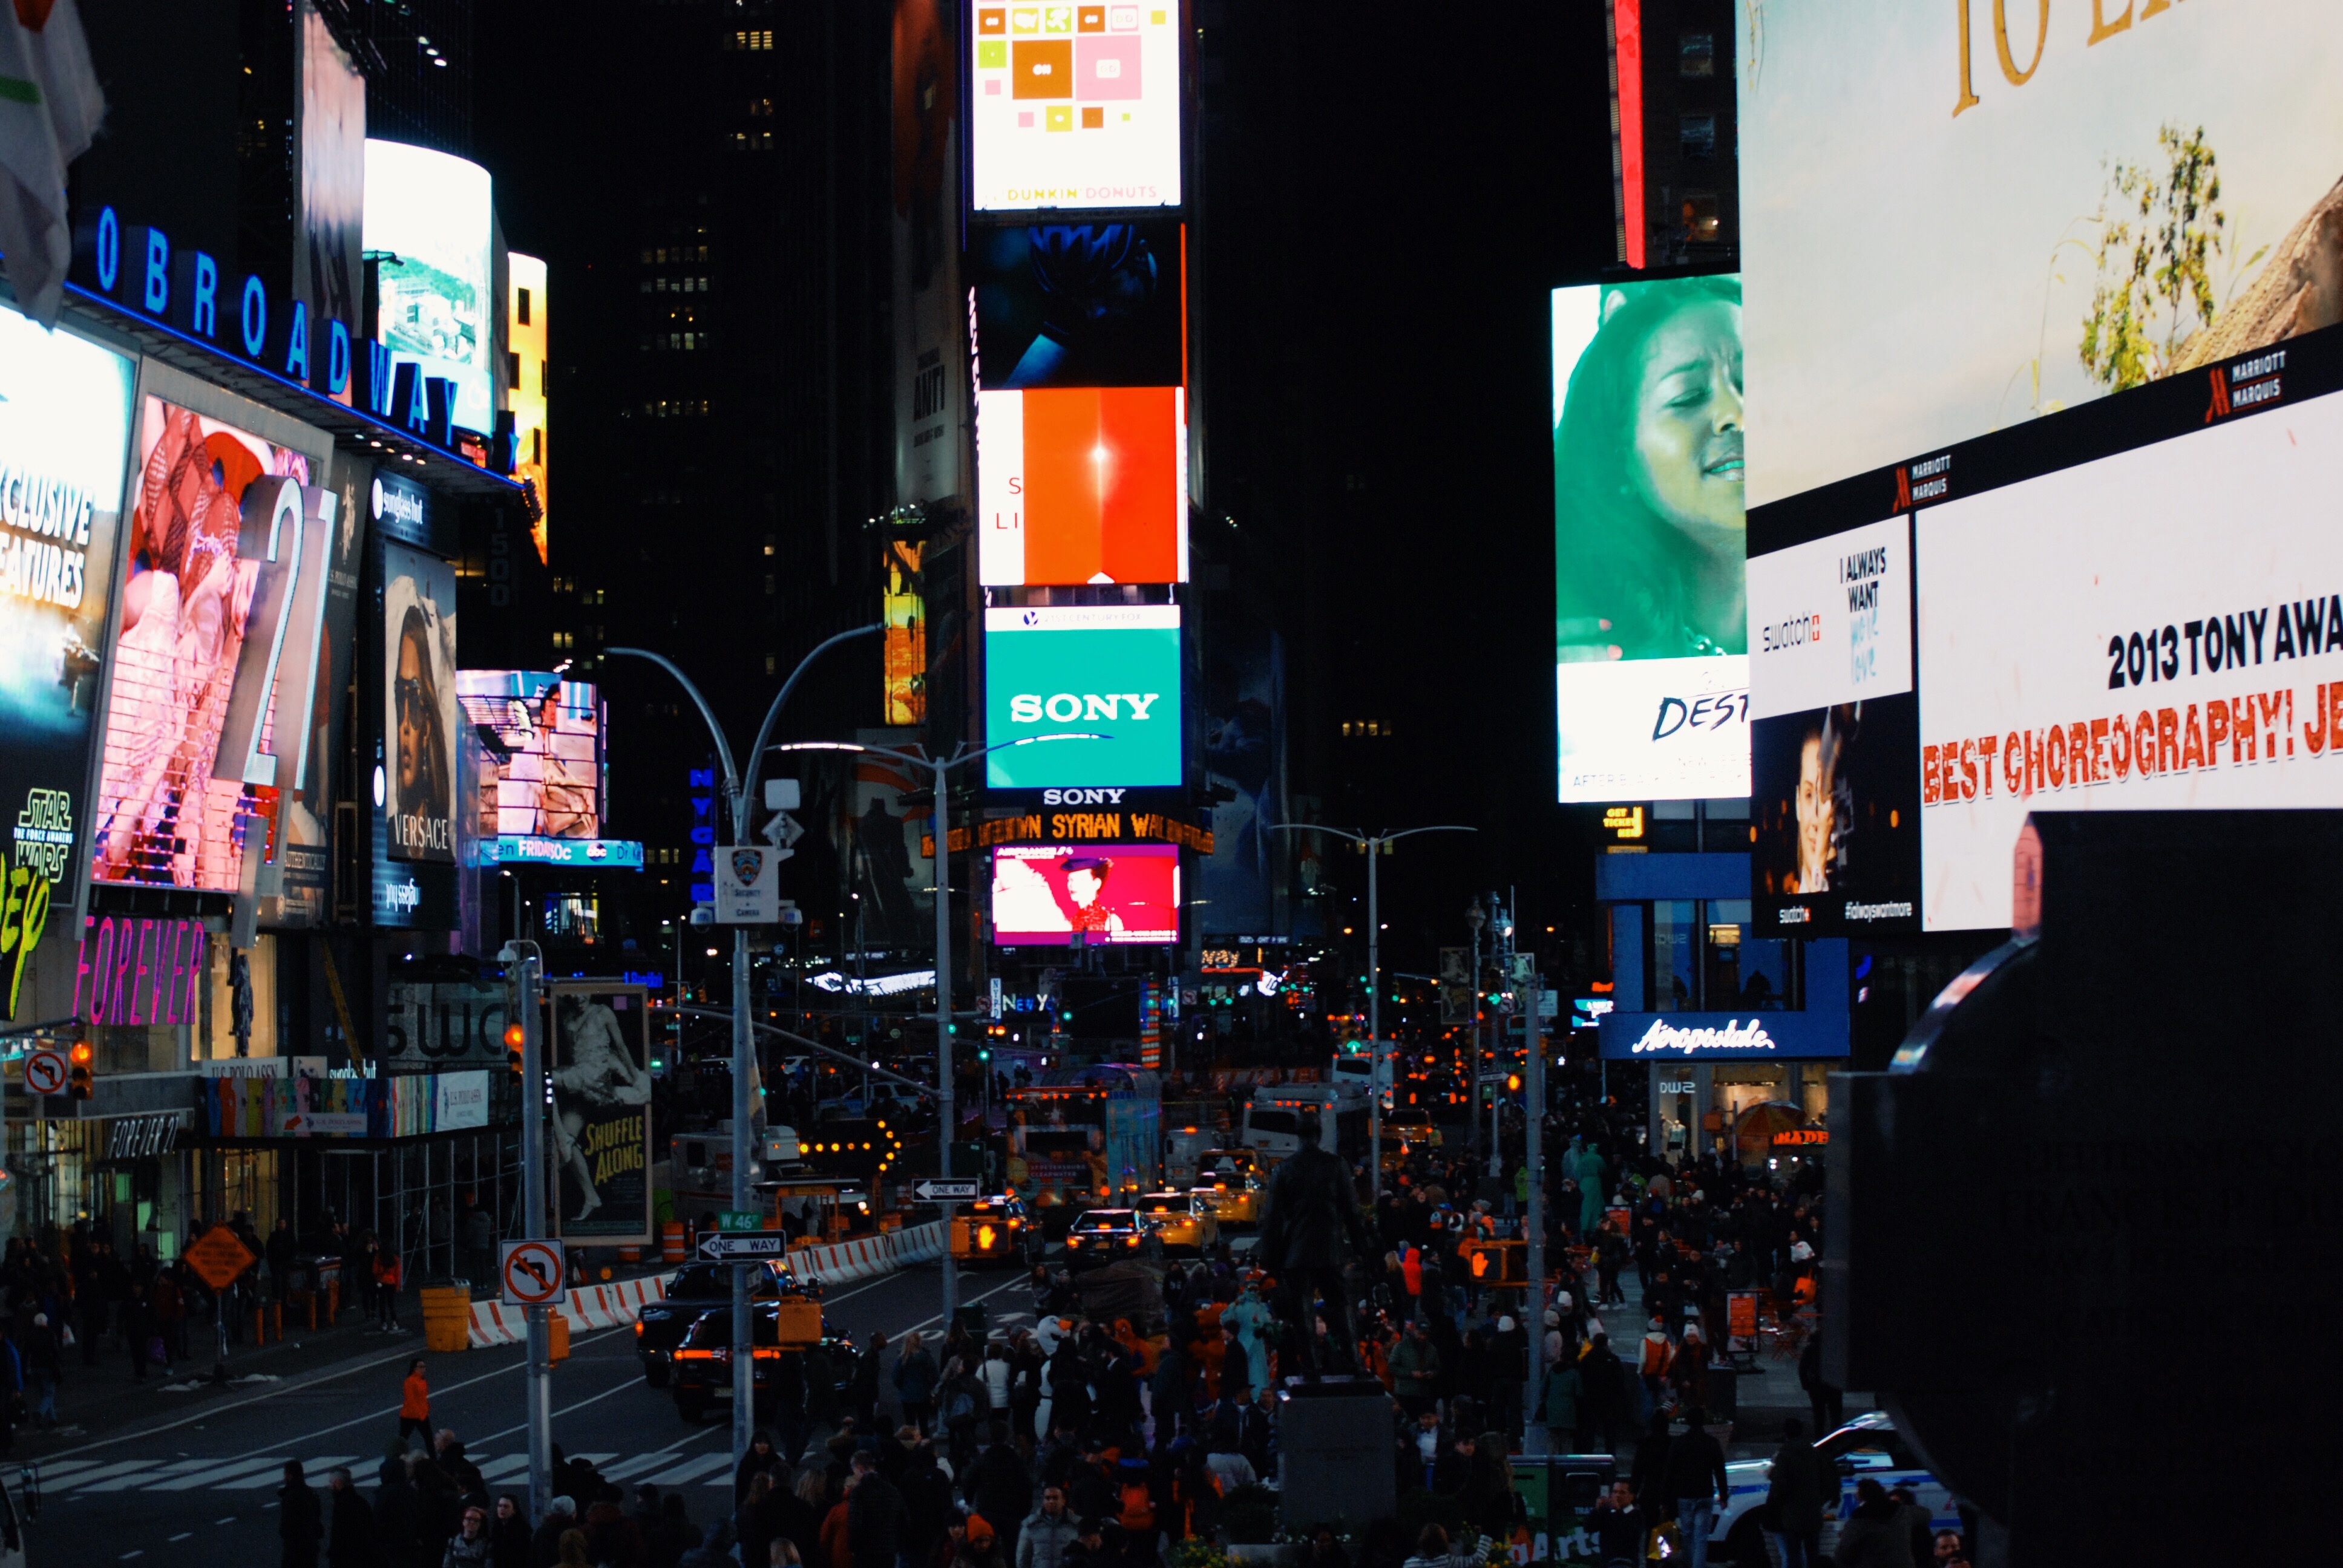
street, night, crowd, urban area